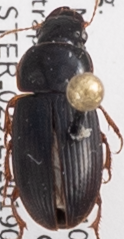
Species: Harpalus herbivagus
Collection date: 2019-05-01
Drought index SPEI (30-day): -0.922
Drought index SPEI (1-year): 0.95
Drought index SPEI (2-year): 0.212